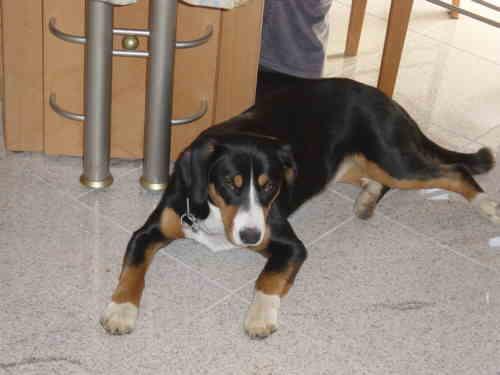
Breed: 221-n000055-EntleBucher